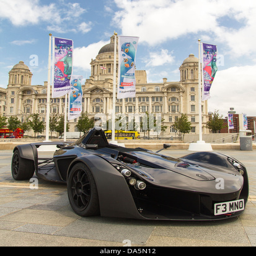
the supercar , parked in front